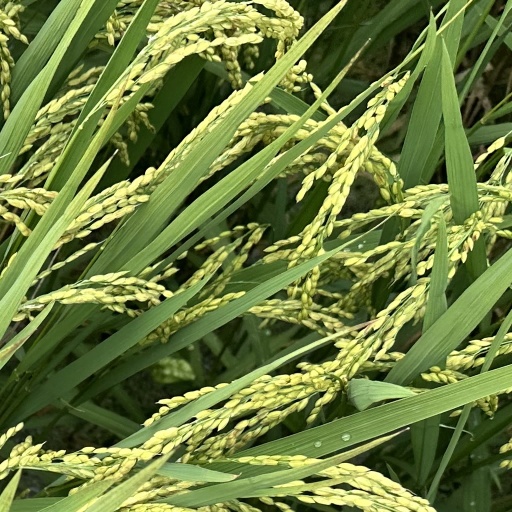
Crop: rice